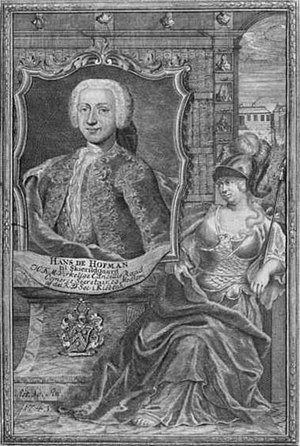
Hans de Hofman / Historisk virksomhed
Hans de Hofman til Skierildgaard.